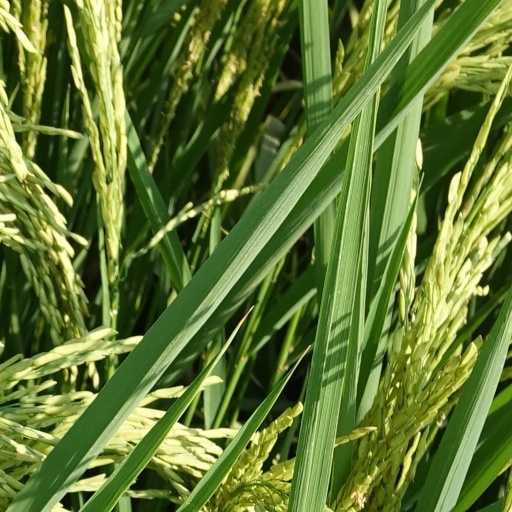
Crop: rice